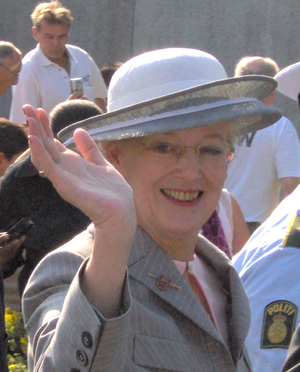
Majestætsfornærmelse
Den danske majestæt, september 2005
Majestætsfornærmelse er en handling af ærekrænkende karakter mod kongen eller den, der med hjemmel i forfatningen fører regeringen; dronningen; enkedronningen eller tronfølgeren.